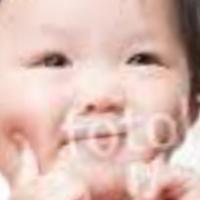
Age group: age 01-10